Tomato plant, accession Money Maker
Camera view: bottom (45 deg); turntable rotation: 0 degrees
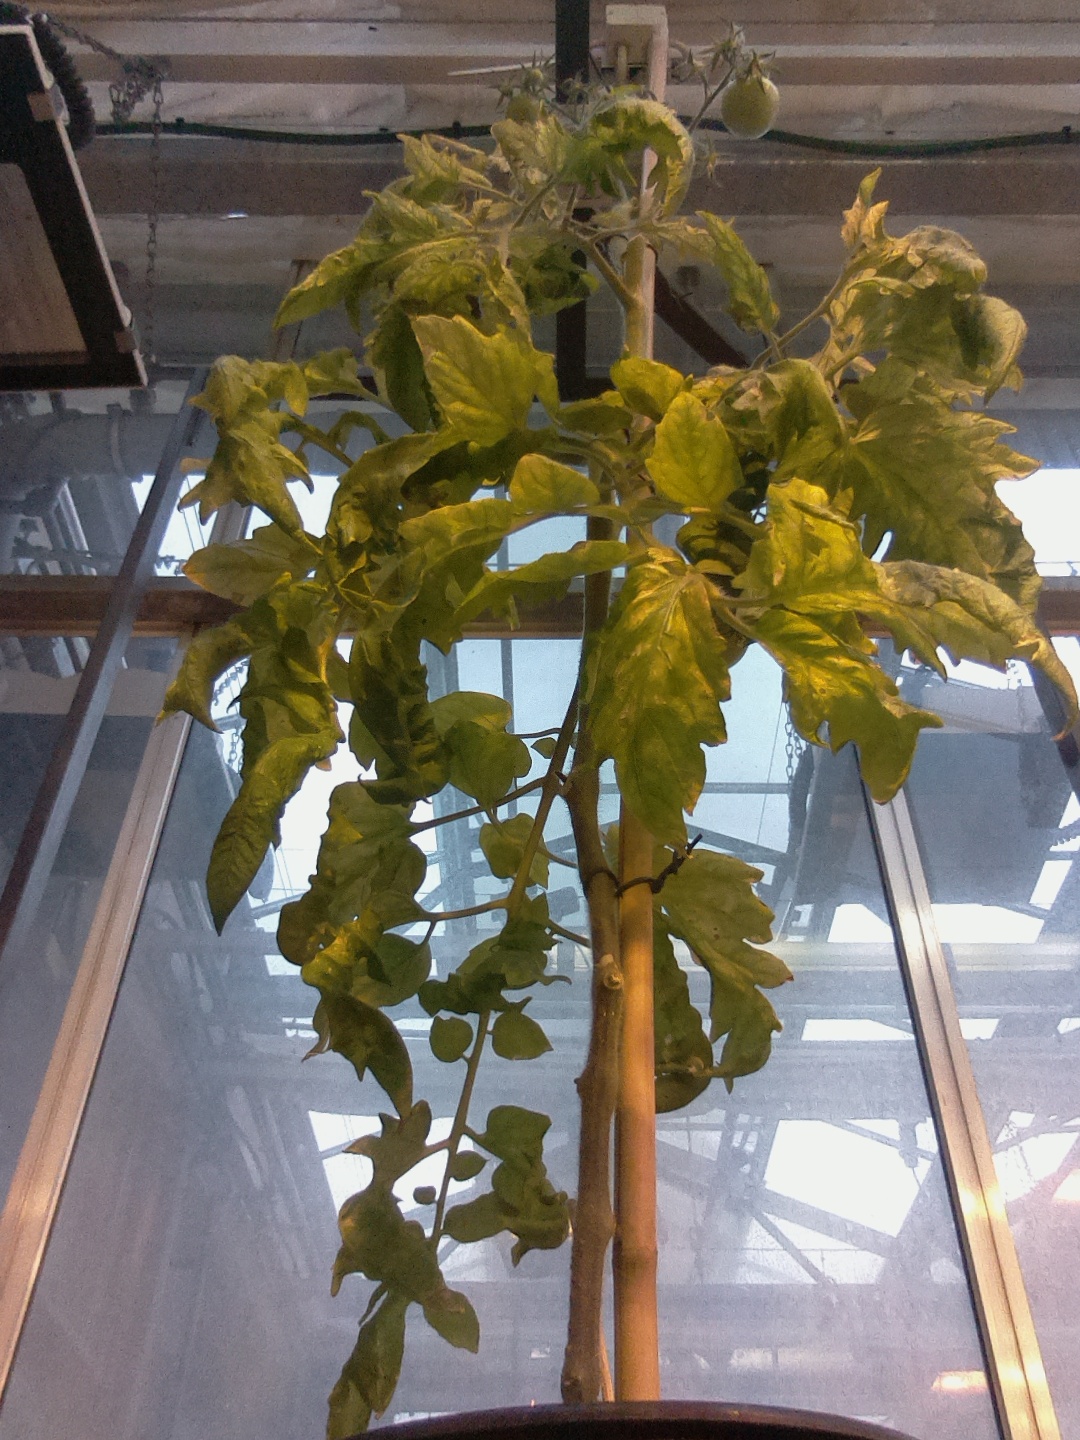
BBCH growth stage 78: 80% -90% of final fruit size